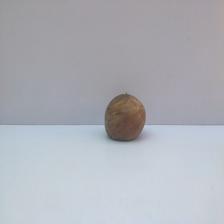
Size: Spoiled